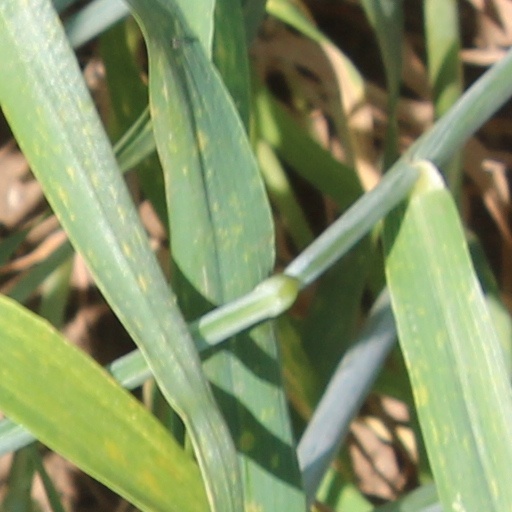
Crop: wheat